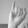
ASL letter: I